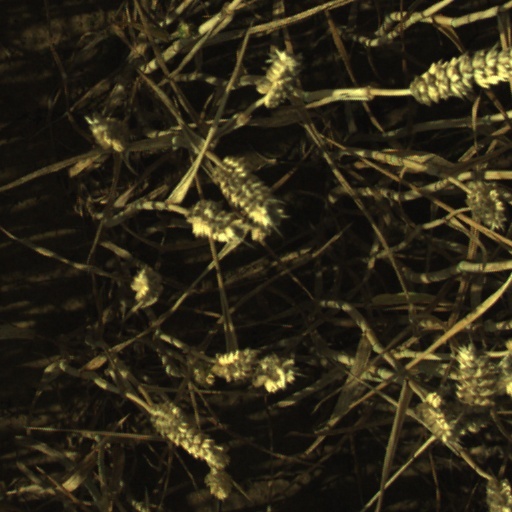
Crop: wheat